F-center

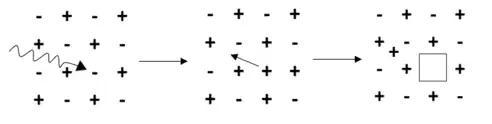
The process of multiple ionization. A photon interacts with the negative halide ion ionizing it twice, turning it into a positive ion. Due to the instability of the position it will move, leaving a vacancy.

c) Multiple ionization. This process requires the most energy. A photon interacts with a halide ion, ionizing it twice, leaving it positively charged. The ion remaining is very unstable and will quickly move to another position, leaving a vacancy which can trap an electron to become an F center. To free two electrons, about 18 eV is required (in the case of KCl or NaCl). Research suggests about one double ionization occurs in ten single ionizations. However, the created positive halide ion will easily and quickly adopt an electron; making it unable to create the F center.